Nate M. Parsons

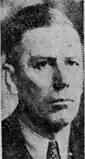
Parsons in 1938

Parsons' father Isaac Newton Parsons (1849-1920) came to Nebraska from Ohio, settling in York County. Parsons graduated from Lincoln High School in 1907 and then studied pharmacy. After 1912 he worked as a salesman for several companies.